Johor Lama

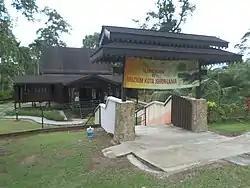
Kota Johor Lama Museum

Johor Lama is located near the site of the former capital of the Johor Sultanate, Kota Batu, which was established by Alauddin Riayat Shah II shortly after the fall of the Sultanate of Malacca in 1511. Kota Batu was sacked and burnt by the Acehnese in 1564, and Alauddin was taken to Aceh and killed. The capital was then moved to Bukit Seluyut for a few years.